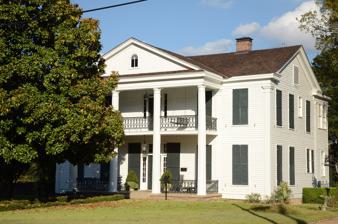
Building: Benjamin T. Powell House
Country: United States of America
Year built: 1859
Historic house in Arkansas, United States United States historic place Benjamin T. Powell House U.S. National Register of Historic Places Location in Arkansas Show map of Arkansas Location in United States Show map of the United States Location 305 California Ave., Camden, Arkansas Coordinates 33°34′52″N 92°49′59″W / 33.58111°N 92.83306°W / 33.58111; -92.83306 Area less than one acre Built 1859 ( 1859 ) Architectural style Classical Revival NRHP reference No. 74000485 Added to NRHP January 21, 1974 The Benjamin T. Powell House is a historic house at 305 California Avenue in Camden, Arkansas .  The two story wood-frame house was built in 1859, and is one a few pre- Civil War cotton-magnate houses to survive in the city.  The house has a cypress frame, and features a Classical Revival facade with a front gable supported by four round columns sheltering porches with ornamental iron railings.  The house was used as a military headquarters by Union Army forces during the Civil War. The house was listed on the National Register of Historic Places in 1974. See also National Register of Historic Places listings in Ouachita County, Arkansas References